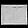
Label: Bag